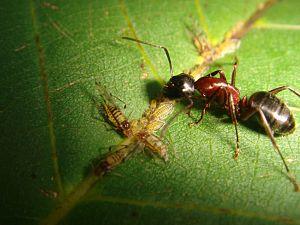
Camponotini est une tribu de fourmis de la sous-famille des formicinés.